Uğur Şahin

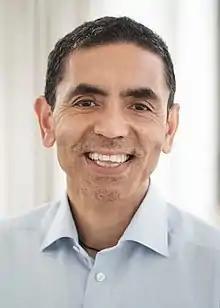
Şahin in 2019

Uğur Şahin (born 19 September 1965) is a German oncologist, immunologist, entrepreneur, and billionaire businessman. He is the co-founder and CEO of BioNTech, which developed the world’s first mRNA-based vaccine against COVID-19.He also serves as chairman of the scientific management board of the (HI-TRON), a Mainz-based cutting-edge biopharmaceutical research laboratory he co-founded in 2018. He is co-inventor of more than 500 filed patents applications and patents. His main fields of research are cancer research and immunology.